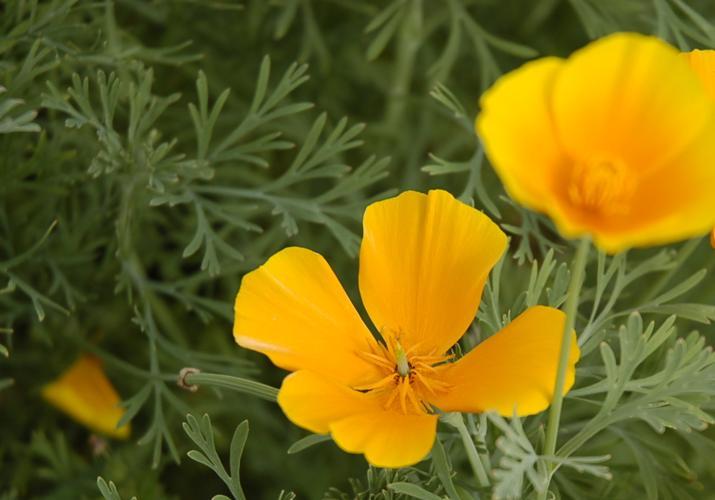
Label: californian poppy